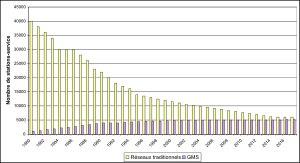
Le prix des carburants routiers en France, ou « prix à la pompe », est le prix auquel les commerçants exploitants de stations de distribution de produits pétroliers installés en France cèdent aux usagers de la route ces produits pétroliers : Sans Plomb 98, Sans Plomb 95, Sans Plomb 95, superéthanol E85, Gazole, GPL. Cet article ne traite pas de la question des carburants non routiers ou des combustibles.